Sydney Harbour Bridge

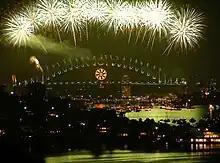
The opening sequence to the 2008–09 "Midnight Fireworks"

The vehicular traffic lanes on the bridge are operated as a toll road. Since January 2009, there is a variable tolling system for all vehicles headed into the CBD (southbound). The toll paid is dependent on the time of day in which the vehicle passes through the toll plaza. The toll varies from a minimum value of $2.50 to a maximum value of $4. There is no toll for northbound traffic (though taxis travelling north may charge passengers the toll in anticipation of the toll the taxi must pay on the return journey). In 2017, the Bradfield Highway northern toll plaza infrastructure was removed and replaced with new overhead gantries to service all southbound traffic. Following on from this upgrade, in 2018 all southern toll plaza infrastructure was also removed. Only the Cahill Expressway toll plaza infrastructure remains. The toll was originally placed on travel across the bridge, in both directions, to recoup the cost of its construction. This was paid off in 1988, but the toll has been kept (indeed increased) to recoup the costs of the Sydney Harbour Tunnel.